207 Hedda

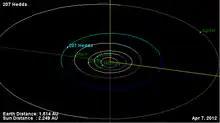
Orbital diagram

207 Hedda is a sizeable Main belt asteroid. It is a C-type asteroid, meaning it is primitive in composition and dark in colour. This asteroid was discovered by Johann Palisa on October 17, 1879, in Pola and was named after Hedwig Winnecke (née Dell), wife of astronomer Friedrich A. T. Winnecke.